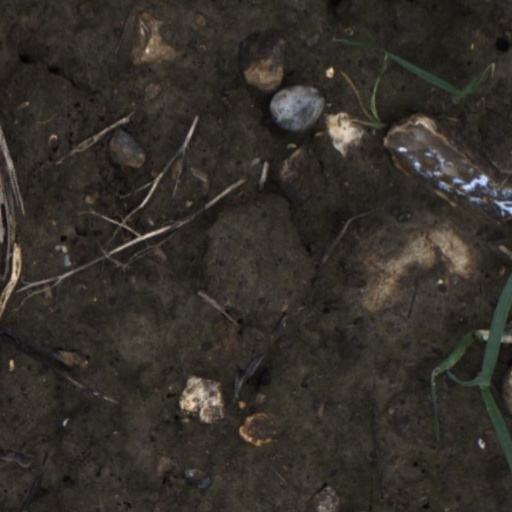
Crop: wheat